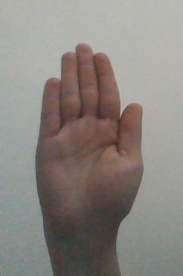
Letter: seen